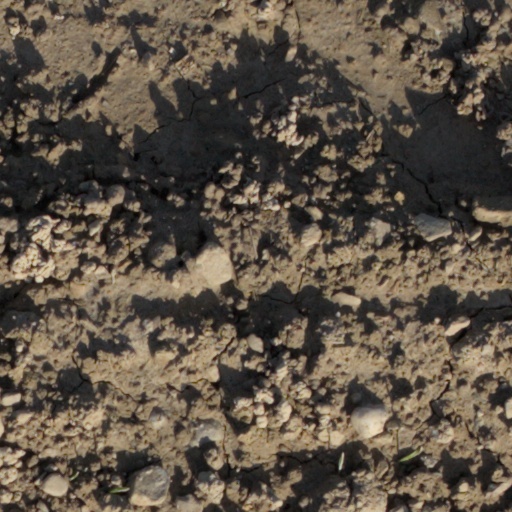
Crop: wheat